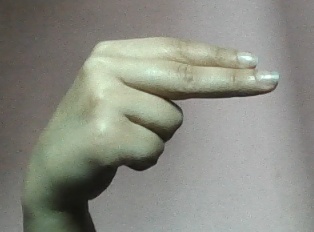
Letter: ain